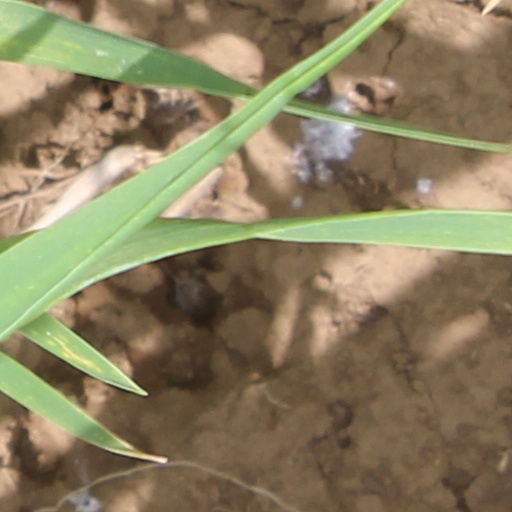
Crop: wheat